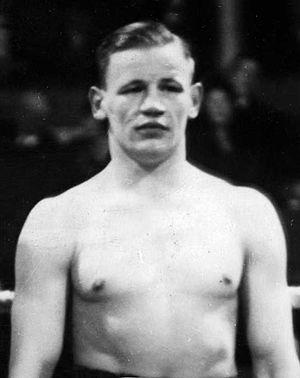
Nils Ramm est un boxeur suédois né le 1ᵉʳ janvier 1903 à Stockholm et mort le 8 novembre 1986 à Linköping.